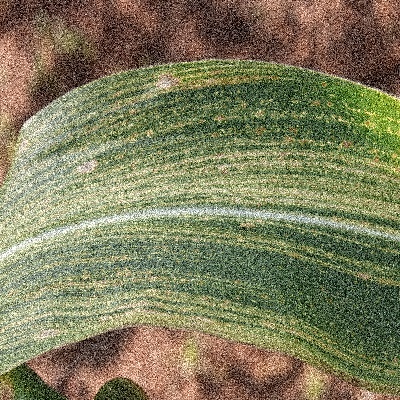
Label: Corn_(Maize)___Maize_Streak_Virus